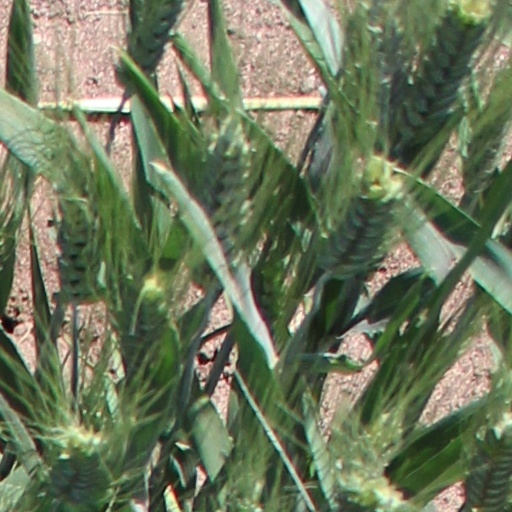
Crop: wheat